Bertha Müller

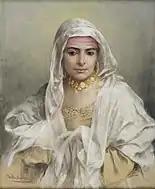
Portrait of an Oriental Woman

Her father, Leopold Müller (1807–1862), was a surveyor who later became a lithographer. Her mother, Josefa née Bichler, was the daughter of a master furrier. She had nine siblings, four of whom died as children. Her brother, Leopold Carl, and sister Marie also became painters. Her sister, Josefine (1839-1906), married the painter Eduard Swoboda.